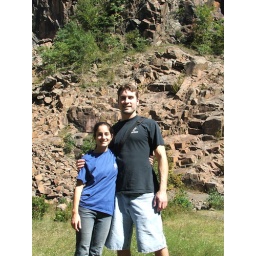
Me and Ann Marie in front of the famous, huge, red rock wall at Sleeping Giant